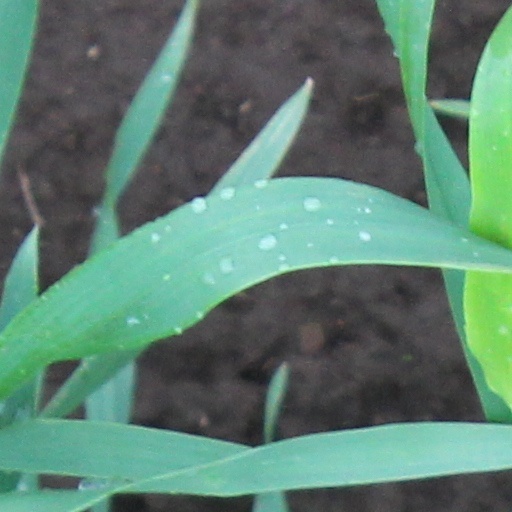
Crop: wheat